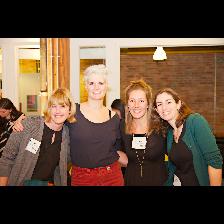
Label: Human